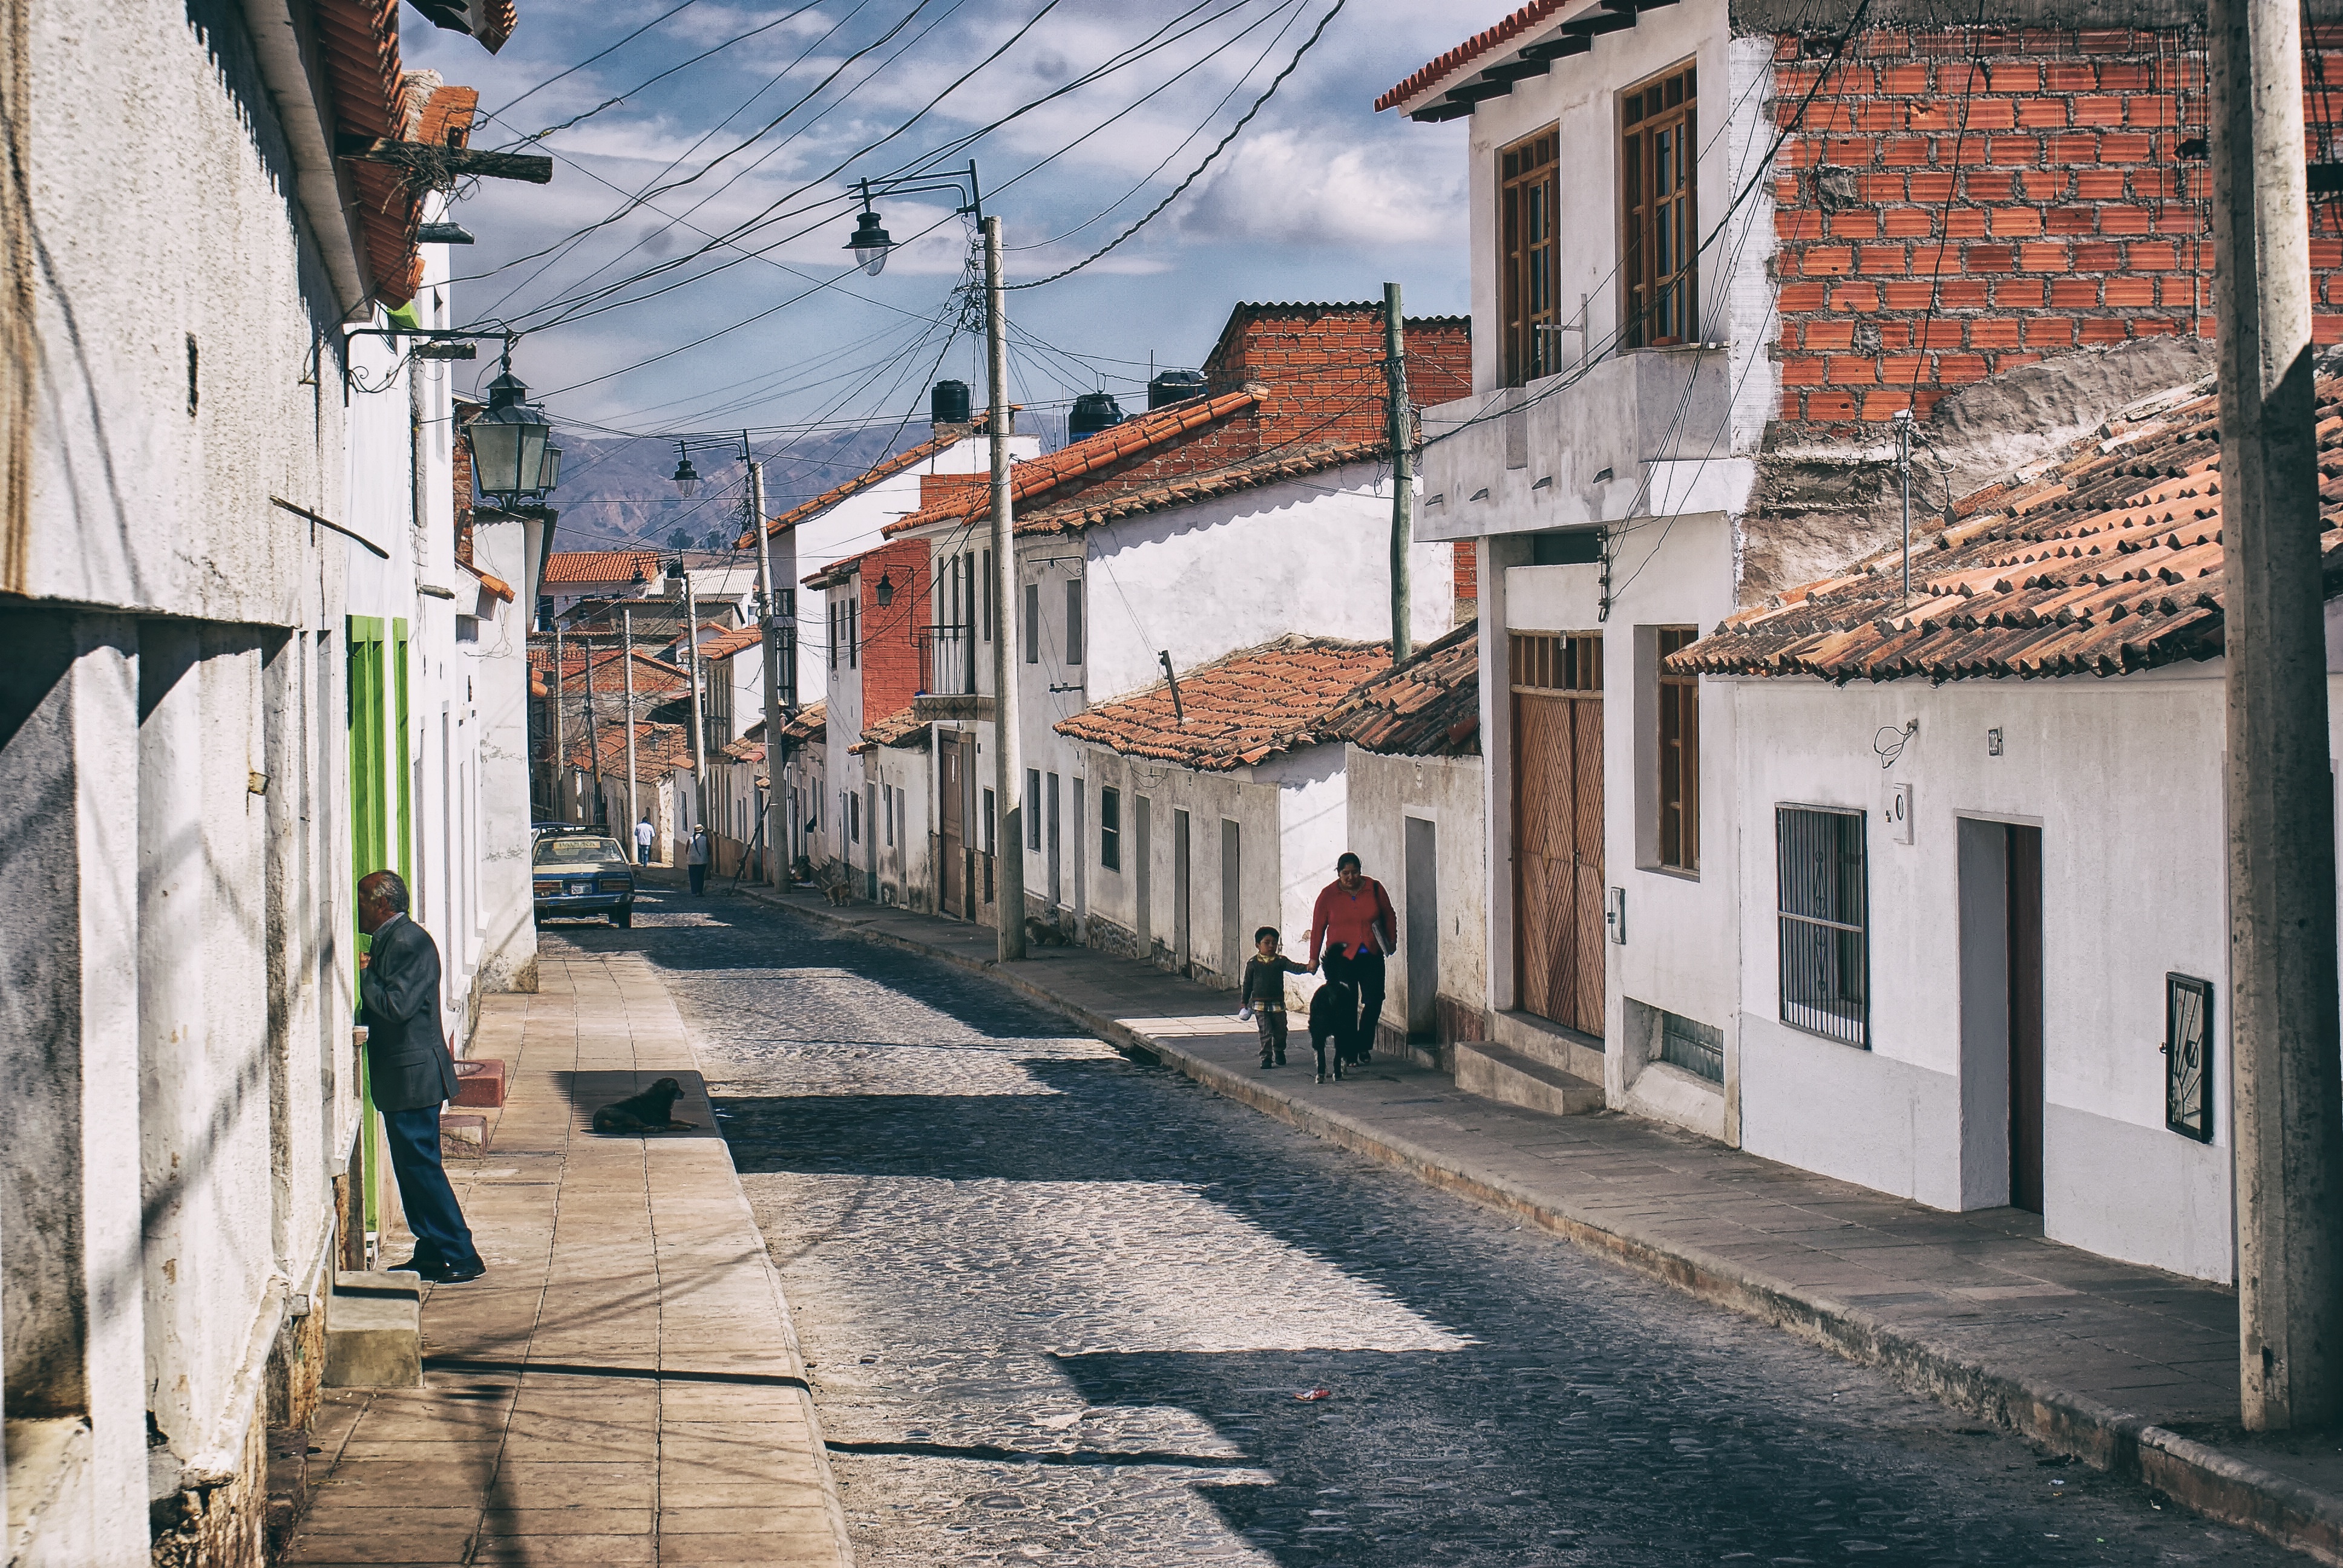
road, street, town, alley, city, travel, village, lane, infrastructure, neighbourhood, urban area, residential area, human settlement